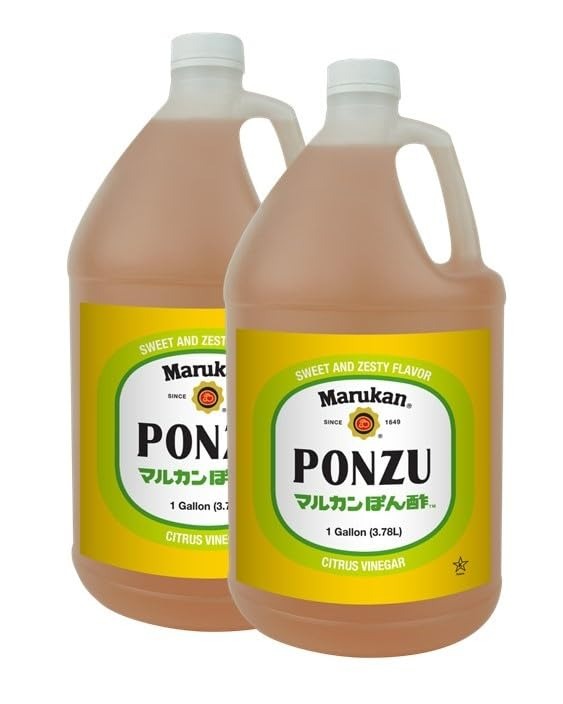
Item Name: Marukan Ponzu Citrus Dressing & Marinade, 1 Gallon (Pack of 2)
Value: 256.0
Unit: Fl Oz

Price: 25.99